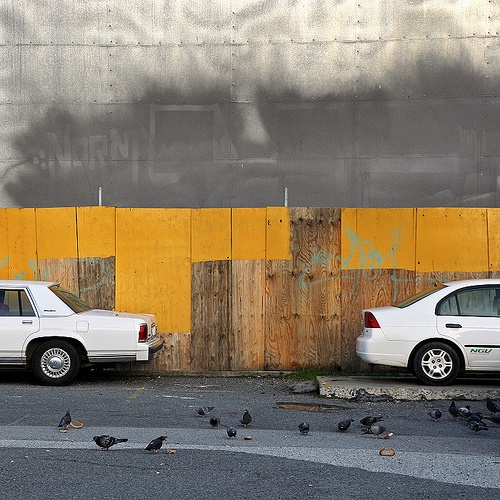
Two white cars are parked back to back.
Two cars are parked, facing opposite directions, against a yellow wall.
Two cars are parked next to a half wood, half metal fence.
Two cars parked by the side of a building that is under construction
A bunch of birds that are sitting in the street.